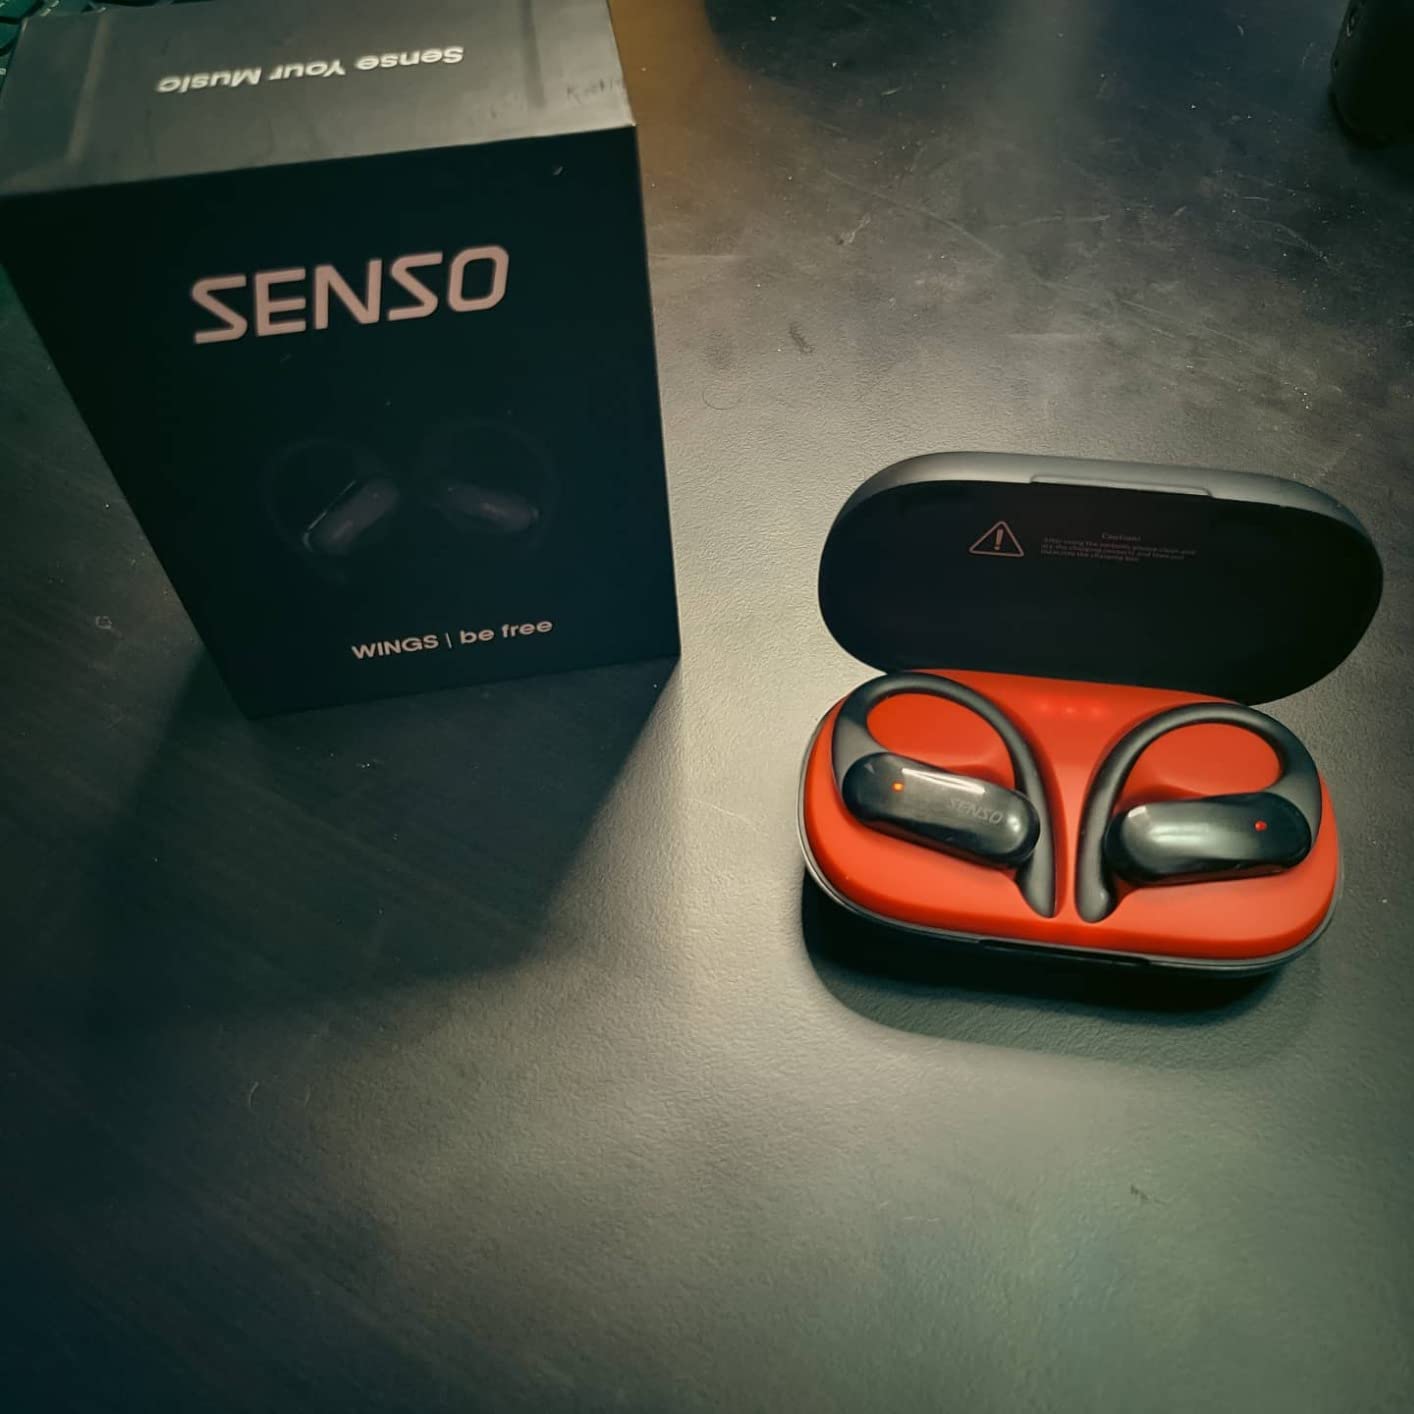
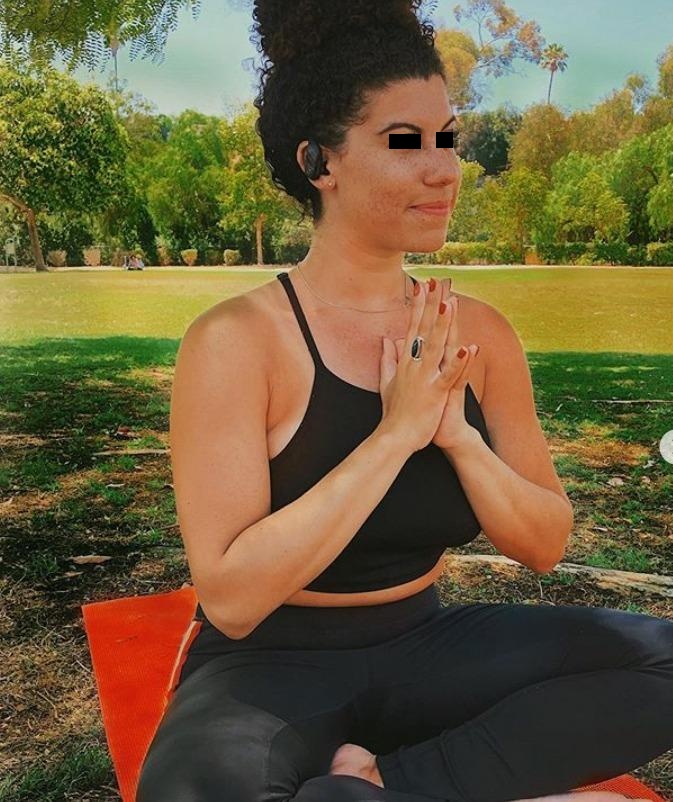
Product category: earbuds
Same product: no